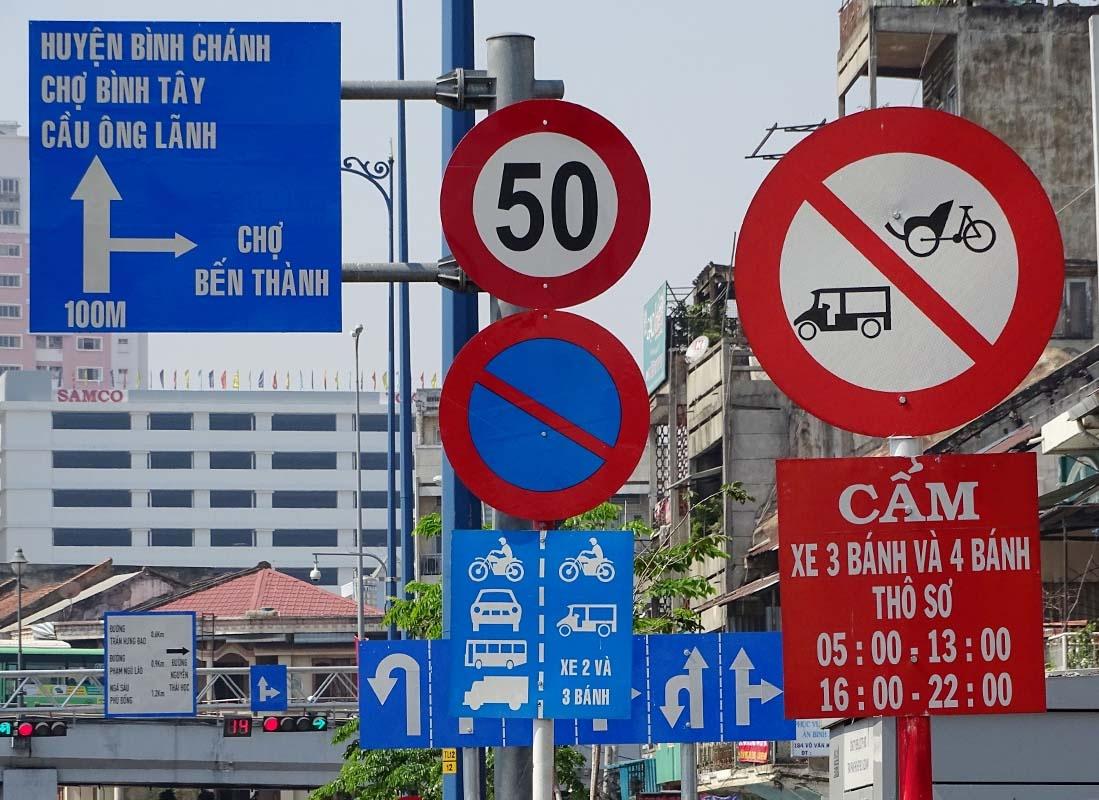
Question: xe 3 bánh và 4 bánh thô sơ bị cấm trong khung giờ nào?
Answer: xe 3 bánh và 4 bánh thô sơ bị cấm trong khung giờ 05: 00 - 13: 00 và 16: 00 - 22: 00